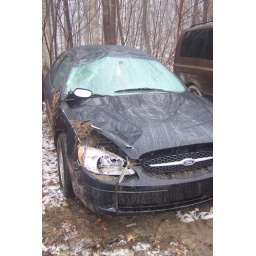
this is your car on black ice in michigan